List of birds of the Galápagos Islands

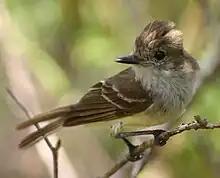
Galapagos flycatcher

Hawks are close relatives of eagles and kites although none of these have been recorded in the Galápagos.